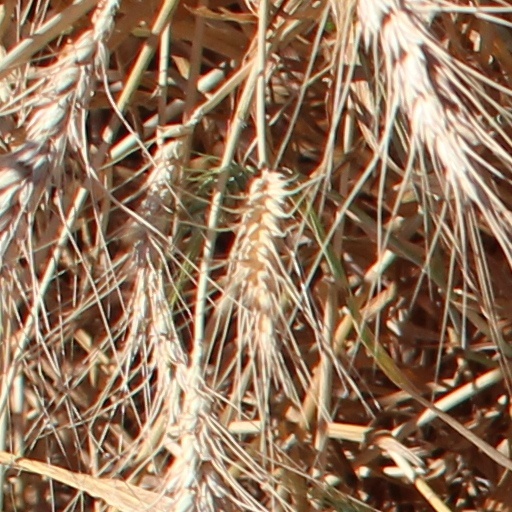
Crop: wheat